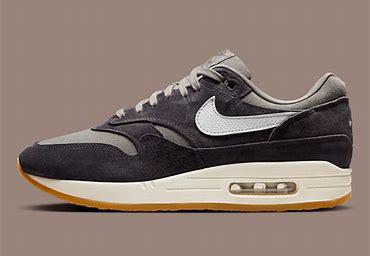
Brand: Nike
Model: Air Max 1 G